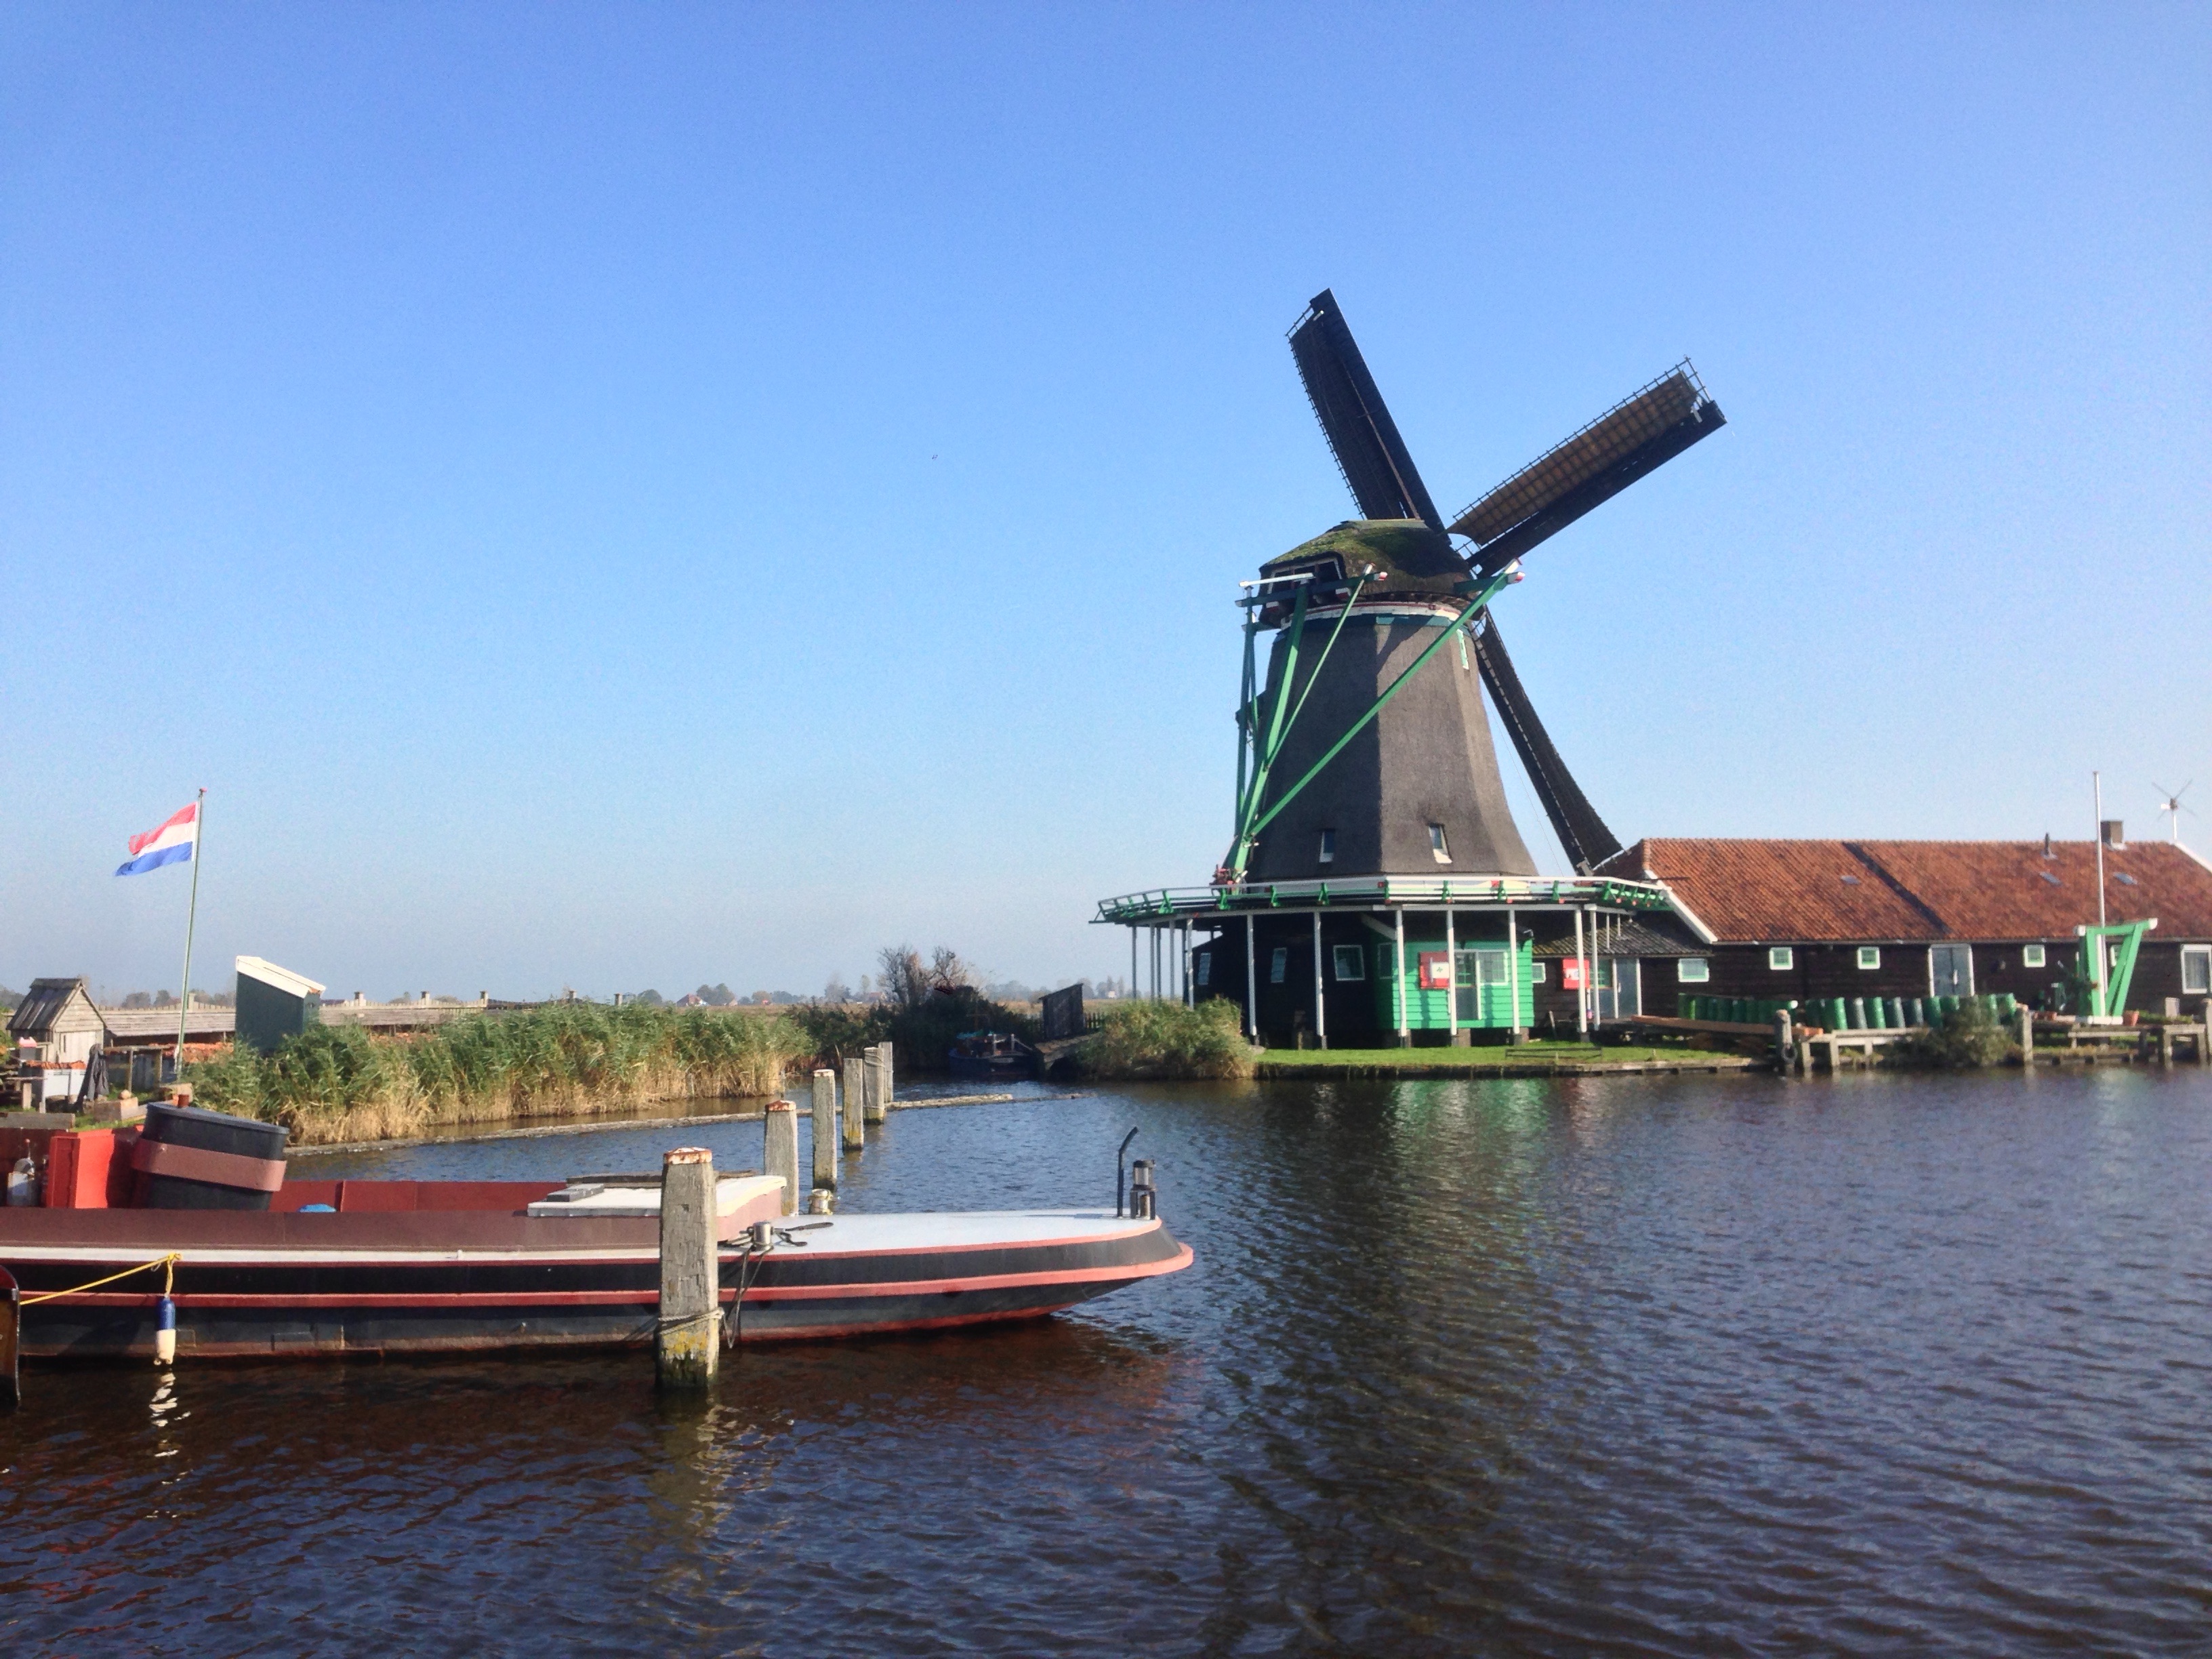
boat, windmill, vehicle, machine, waterway, mill, boating